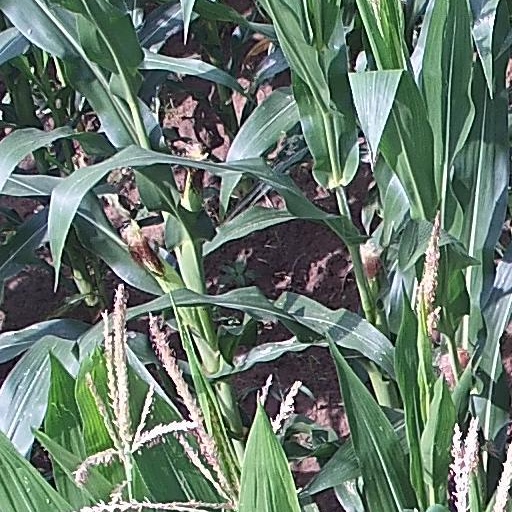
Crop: maize; corn